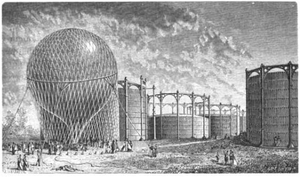
Remplissage d'un ballon à gaz à l'usine à gaz de la Villette (illustration publiée en 1870)Español: Inflado de un globo de gas en la fábrica de gas de La Villette (noreste de París).
L'Histoire du gaz manufacturé se rapporte à la période qui a précédé l'avènement de l'électricité, où les villes furent éclairées et ensuite chauffées par des gaz manufacturés, c'est-à-dire fabriqués par « distillation » dans des usines à gaz ou des cokeries. Cette période a vu naître les premiers grands groupes énergétiques.
La rue Gaston-Tessier est une voie du 19ᵉ arrondissement de Paris, en France.
Le gaz de houille est un gaz manufacturé, produit lors de la transformation de la houille en coke. Le gaz de houille fut utilisé comme gaz d'éclairage jusqu'à la fin du XIXᵉ siècle, époque à laquelle il fut détrôné par l'électricité, et plus généralement comme gaz de ville, jusqu'en 1950, époque où il fut remplacé par le gaz naturel.
Un ballon à gaz est un ballon non motorisé gonflé d'un gaz plus léger que l'air, en général du dihydrogène, du gaz d'éclairage ou de l'hélium, contrairement à la montgolfière, dont l'enveloppe est gonflée d'air chaud. Comme tout aérostat, c'est-à-dire un aéronef se sustentant grâce à la poussée d'Archimède.
L’histoire de la production d'hydrogène débute avec les expériences de Cavendish en 1766.